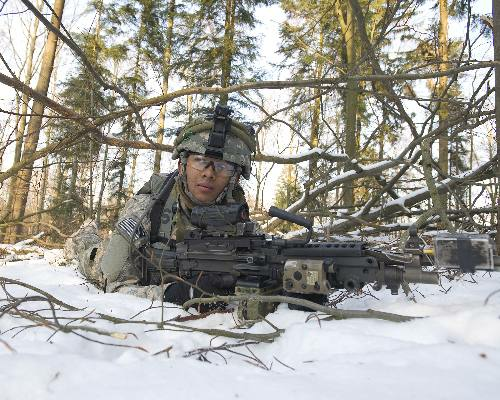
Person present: Yes